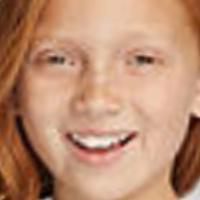
Age group: age 01-10